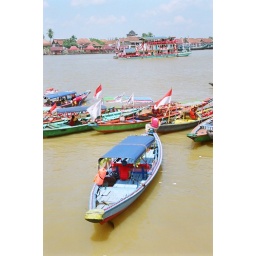
More boat wait pasenger in Musi river at Palembang City, South Sumatra, 2007